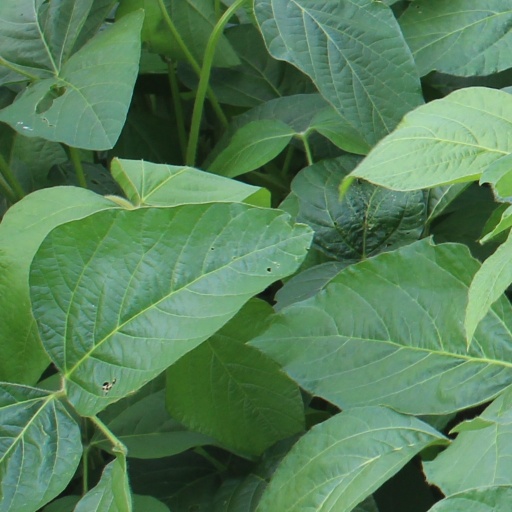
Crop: soybean